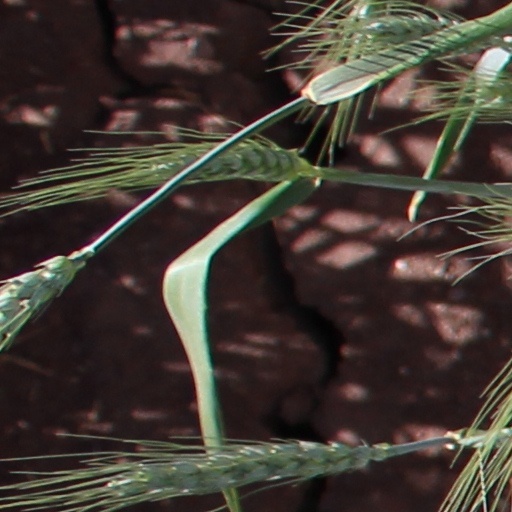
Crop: wheat